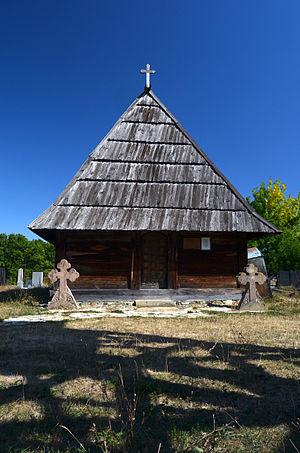
Cet article recense les monuments culturels du district de Moravica en Serbie.
Pranjani est une localité de Serbie située dans la municipalité de Gornji Milanovac, district de Moravica. Au recensement de 2011, elle comptait 1 519 habitants.
L'église en bois de l'Ascension de Pranjani est une église orthodoxe serbe située à Pranjani, dans le district de Moravica et dans la municipalité de Gornji Milanovac en Serbie. Elle est inscrite sur la liste des monuments culturels de grande importance de la République de Serbie.